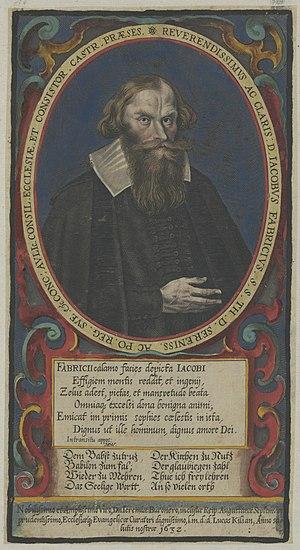
Jakob Fabricius est un théologien luthérien allemand et auteur de cantiques né à Köslin le 19 juillet 1593 et décédé le 11 août 1654 à Stettin.